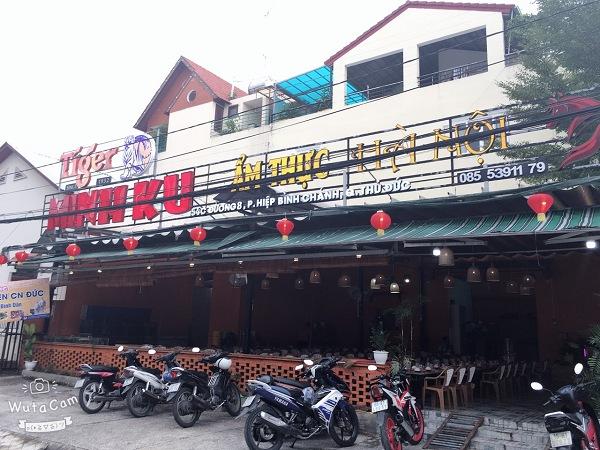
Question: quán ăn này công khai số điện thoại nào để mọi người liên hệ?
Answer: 0855391179